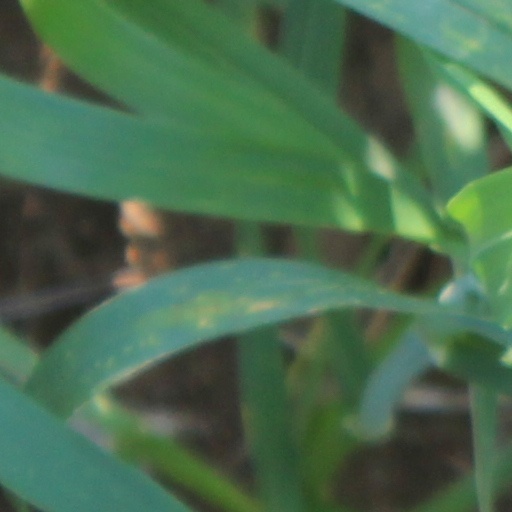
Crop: wheat